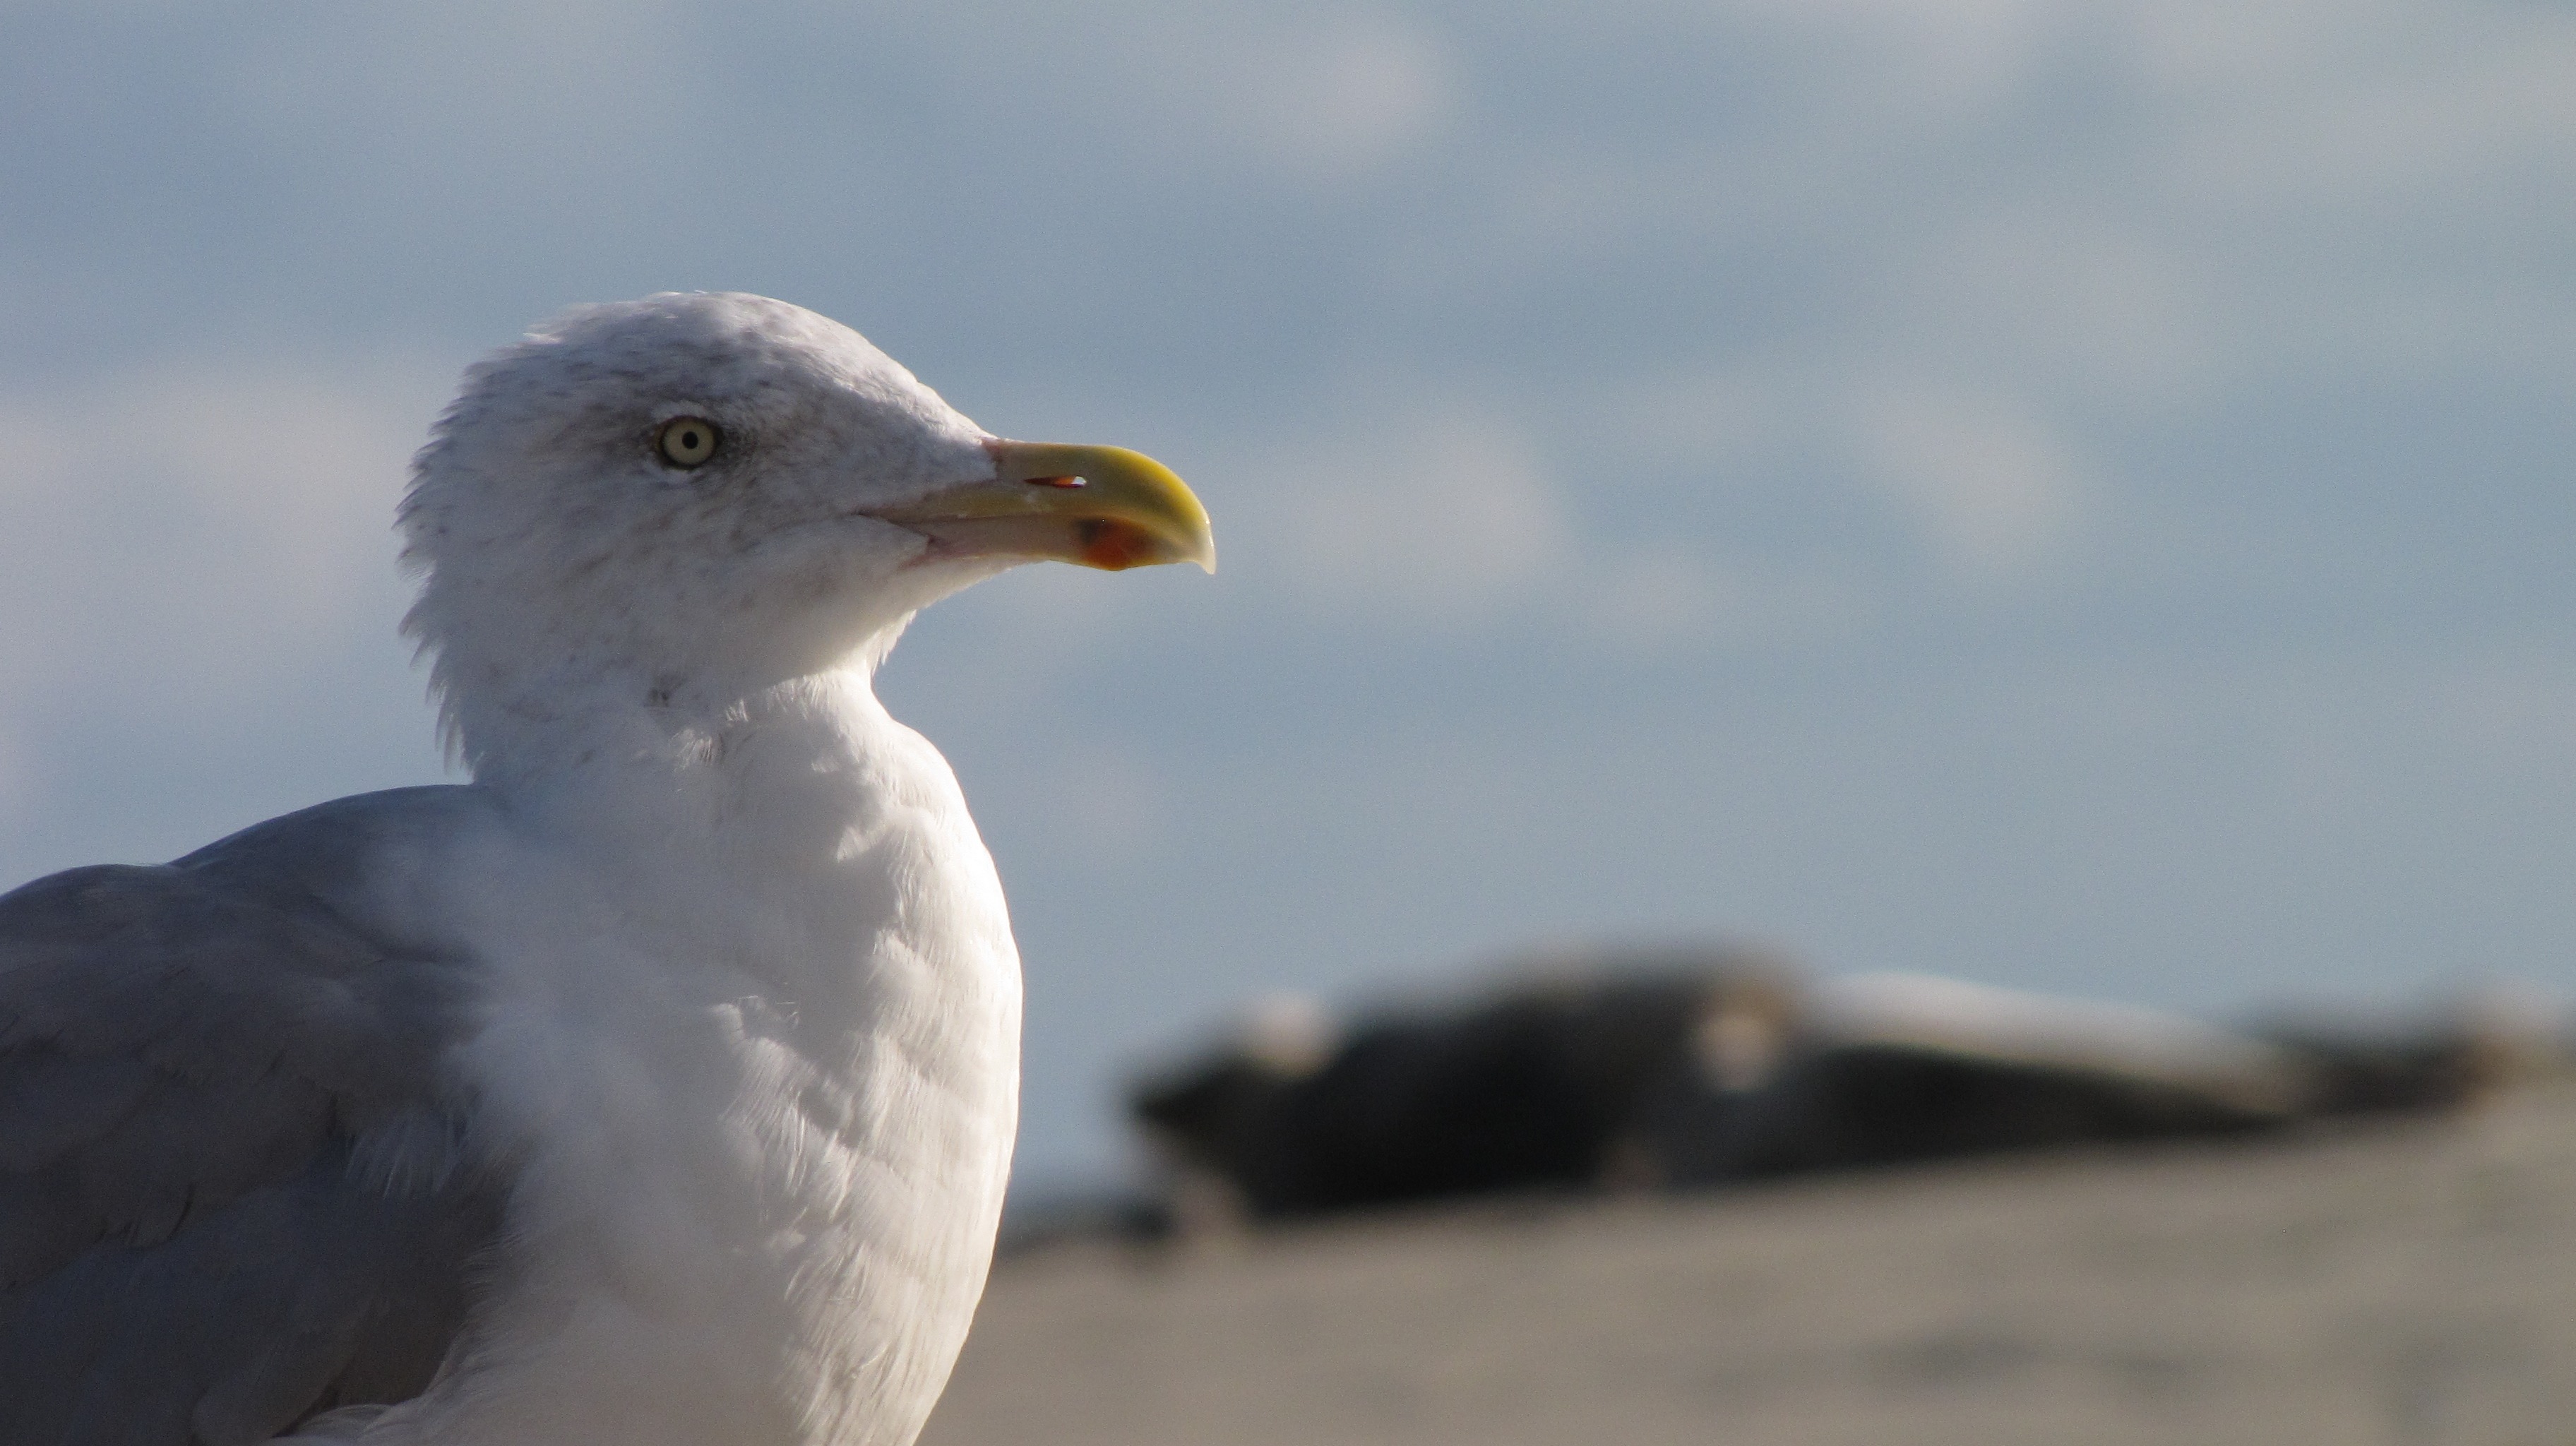
beach, bird, seabird, seagull, wildlife, gull, beak, fauna, close up, vertebrate, albatross, borkum, north sea, charadriiformes, european herring gull, great black backed gull